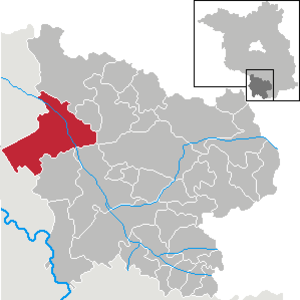
Herzberg (Elster)
Kort
Herzberg (Elster) er administrationsby i landkreis Elbe-Elster i den tyske delstat Brandenburg.